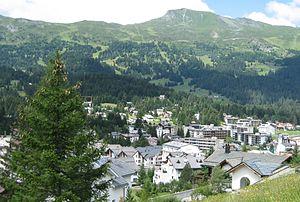
Lenzerheide est un village de la commune de Vaz/Obervaz, dans le Canton suisse des Grisons.